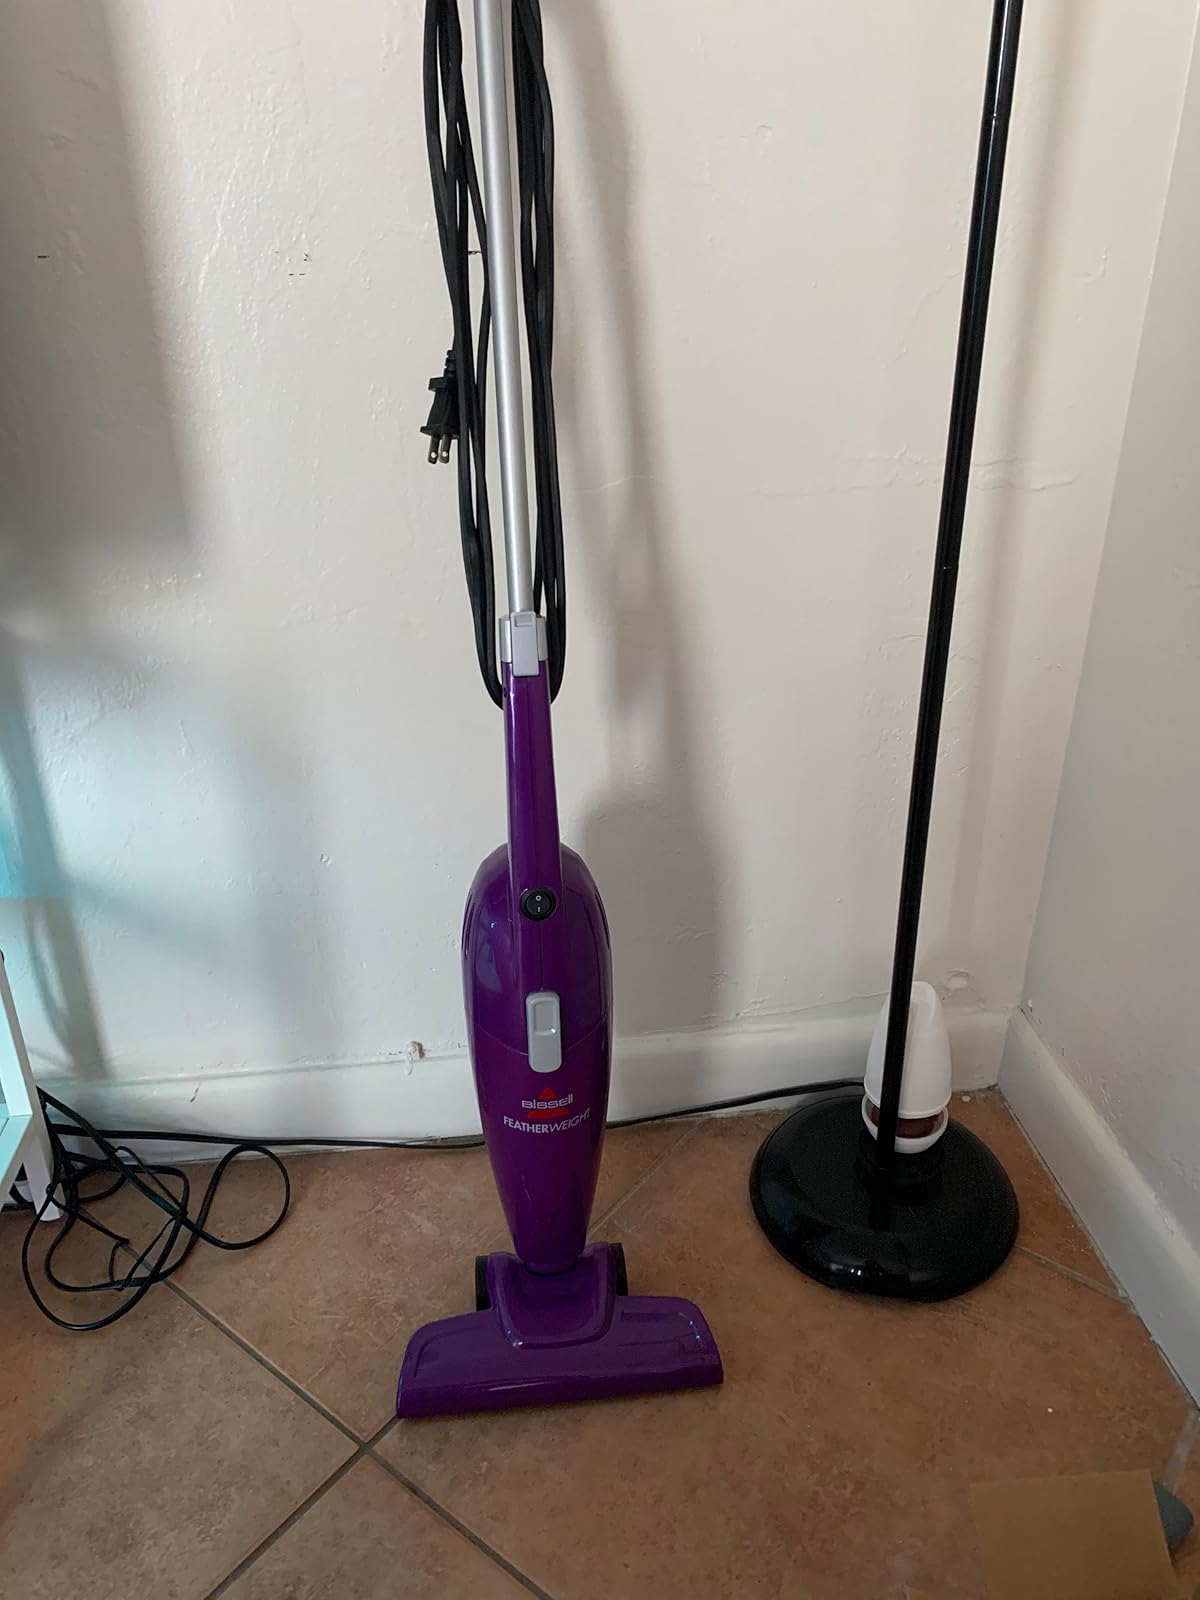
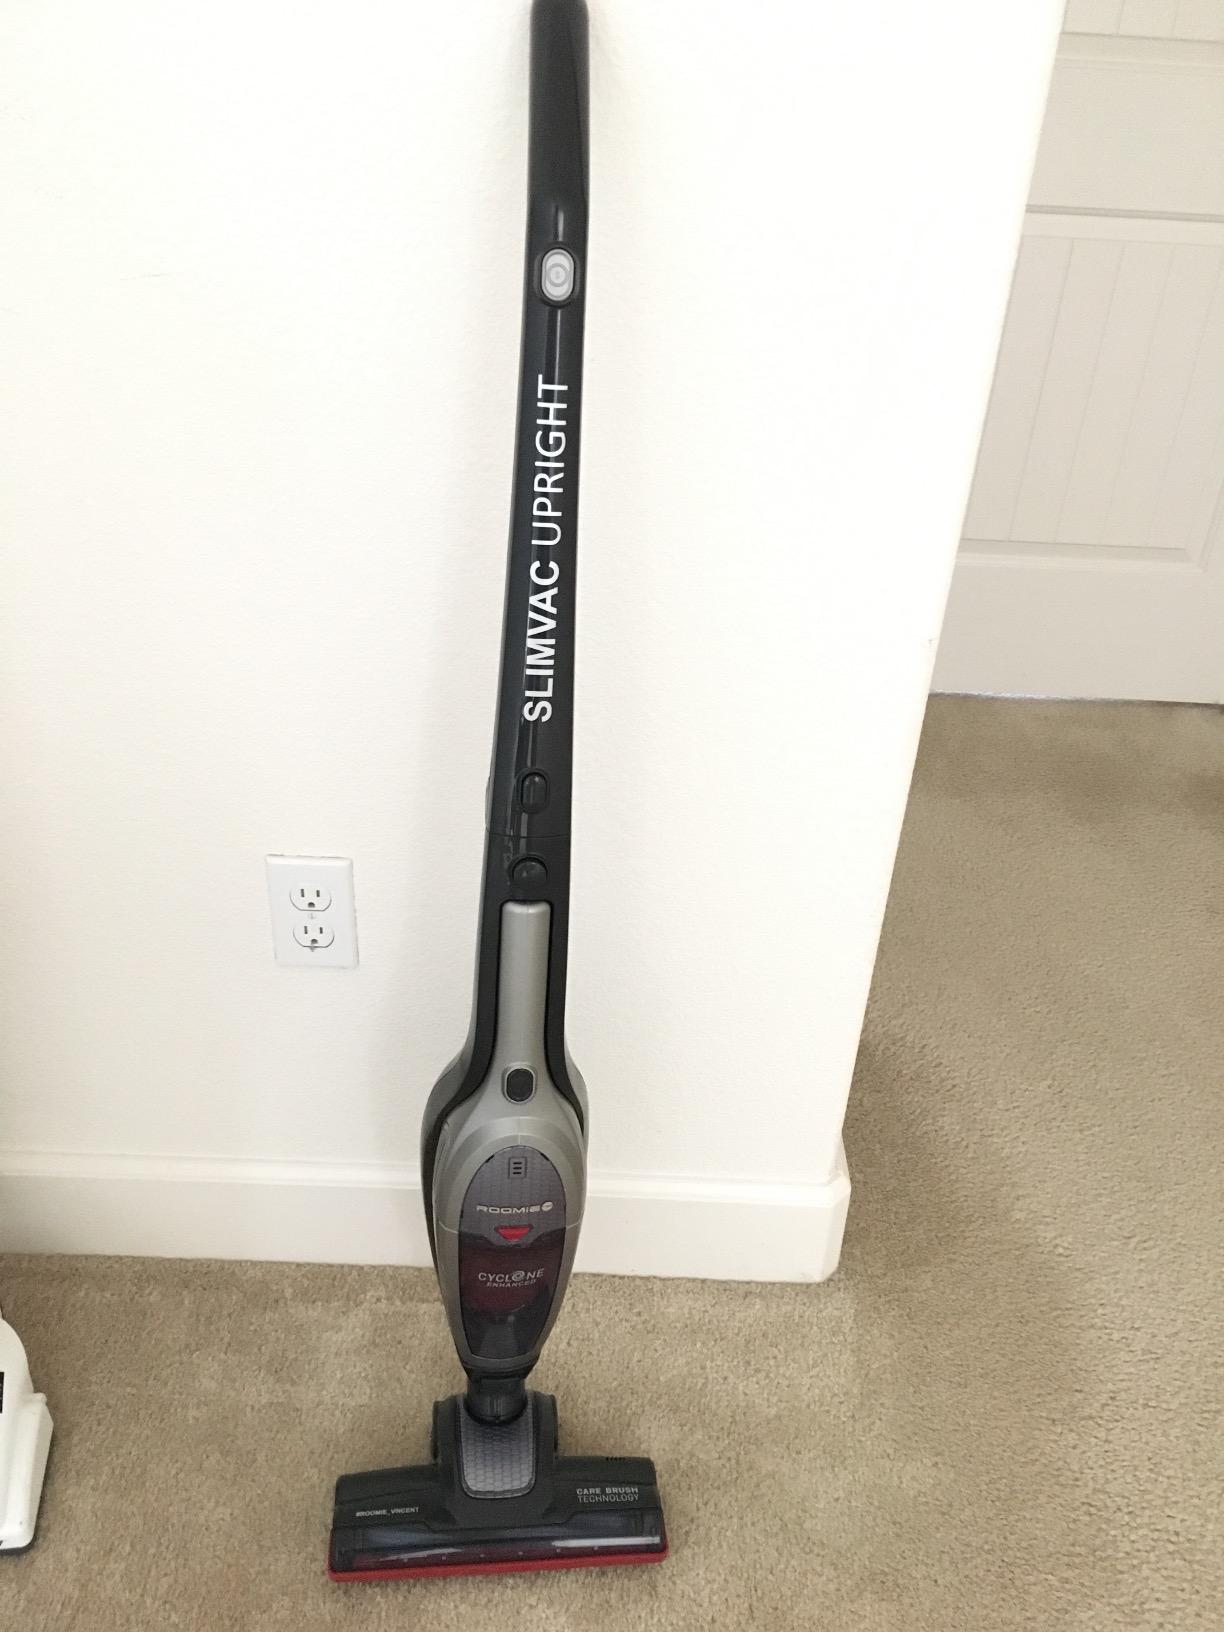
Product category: items_vacuum
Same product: no